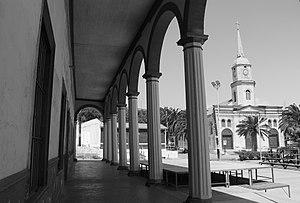
Freirina est une commune du Chili de la province de Huasco, elle-même située dans la région d'Atacama.
Canela est une commune du Chili de la province de Choapa, elle-même située dans la région de Coquimbo. En 2016, sa population s'élevait à 9 914 habitants. La superficie de la commune est de 2 197 km².